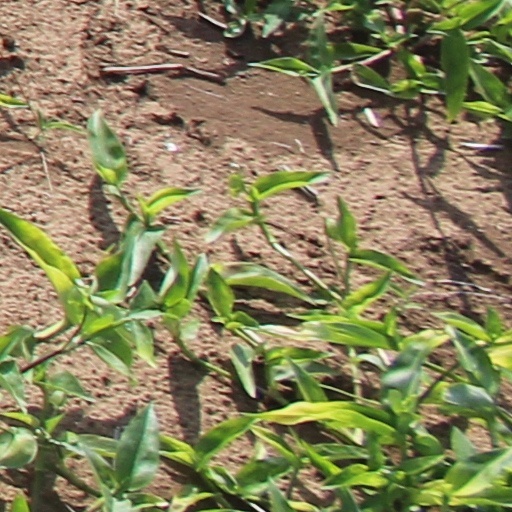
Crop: wheat